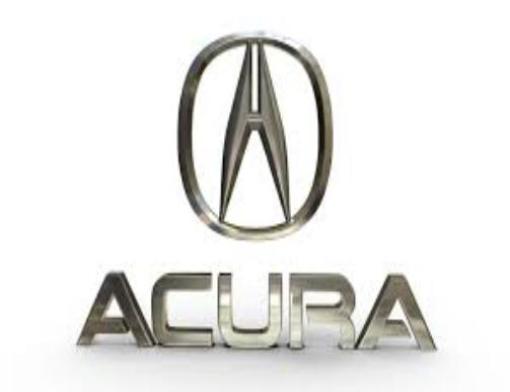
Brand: akurra
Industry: Transportation